Jadavpur University

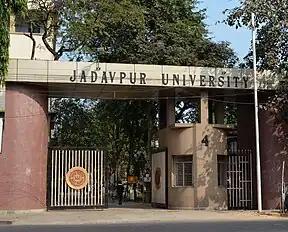

Jadavpur University (abbr. JU) is a public state funded technical and research university with its main campus located at Jadavpur, Kolkata, West Bengal, India. It was established on 25 July in 1906 as "Bengal Technical Institute" and was converted into Jadavpur University on 24 December in 1955. As of the 2024 NIRF rankings, Jadavpur University has been ranked 9th among universities, 12th among engineering institutes, and 17th overall in India. Also Nature Index ranked Jadavpur University in 1st among universities in India and 22nd overall in India in terms of research output (2023-2024). The university has been recognized by the UGC as an institute with "Potential for Excellence" and accredited an "A+" grade by the National Assessment and Accreditation Council (NAAC).